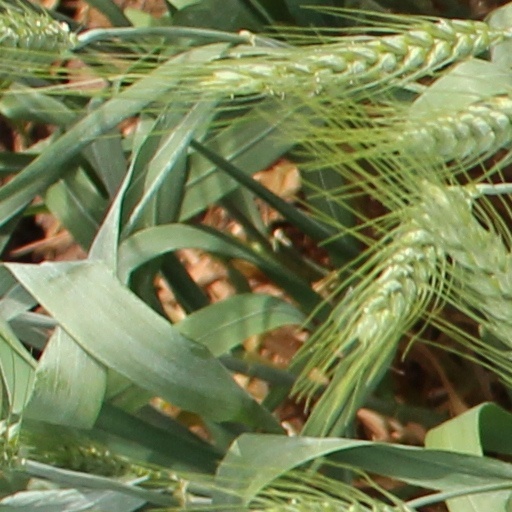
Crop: wheat